Jan Mayen

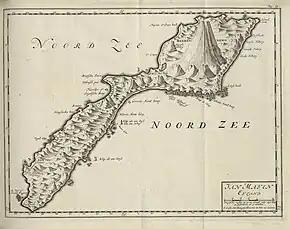
A map of Jan Mayen during the Golden Age of Dutch exploration and discovery (c. 1590s–1720s). This is a typical map created by Dutch cartographers from the Golden Age of Netherlandish cartography.

The first verified discoveries of Jan Mayen, by three separate expeditions, occurred in the summer of 1614, probably within one month of each other. The Dutchman Fopp Gerritsz, whilst in command of a whaling expedition sent out by the Englishman John Clarke, of Dunkirk, claimed (in 1631) to have discovered the island on 28 June and named it "Isabella". In January the "Noordsche Compagnie" (Northern Company), modelled on the Dutch East India Company, had been established to support Dutch whaling in the Arctic. Two of its ships, financed by merchants from Amsterdam and Enkhuizen, reached Jan Mayen in July 1614.